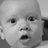
Emotion: surprise